Shouting Hill

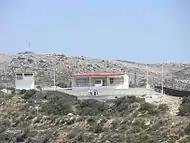
People waiting on the Syrian controlled side for their relatives in Majdal Shams

With the advent of mobile phones, this practice has declined, except on special occasions like weddings when families particularly feel the need to physically see each other.